Eleftherios Venizelos

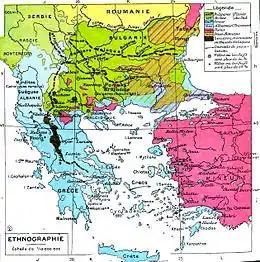
Ethnic composition of the Balkans according to the Atlas Général Vidal-Lablache, Librairie Armand Colin, Paris, 1898.

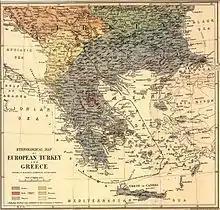
Ethnic composition map of the Balkans by the Greek diplomat Ioannis Gennadius, published by the English cartographer E. Stanford in 1877.

The Great Powers sent a verbal note on 2 March to the governments of Greece and the Ottoman Empire, presenting a possible solution to the "Cretan Question", under which Crete to become an autonomous state under the suzerainty of the Sultan. The Porte replied on 5 March, accepting the proposals in principle, but on 8 March the Greek government rejected the proposal as a non-satisfactory solution and instead insisted on the union of Crete with Greece as the only solution.